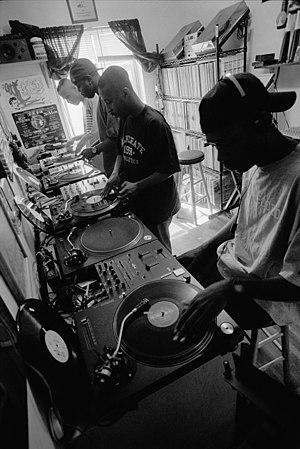
The X-Ecutioners est un groupe de hip-hop américain, originaire de New York, dans l'État de New York. Le groupe se forme en 1989, et se compose actuellement des trois DJs Total Eclipse, DJ Boogie Blind, et DJ Precision. Les premiers membres du groupe étaient Mista Sinista, Rob Swift, et Roc Raida